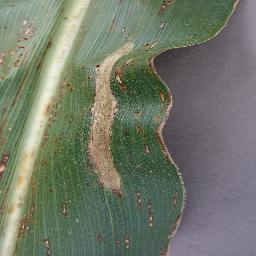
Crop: corn
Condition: (maize)_northern_blight